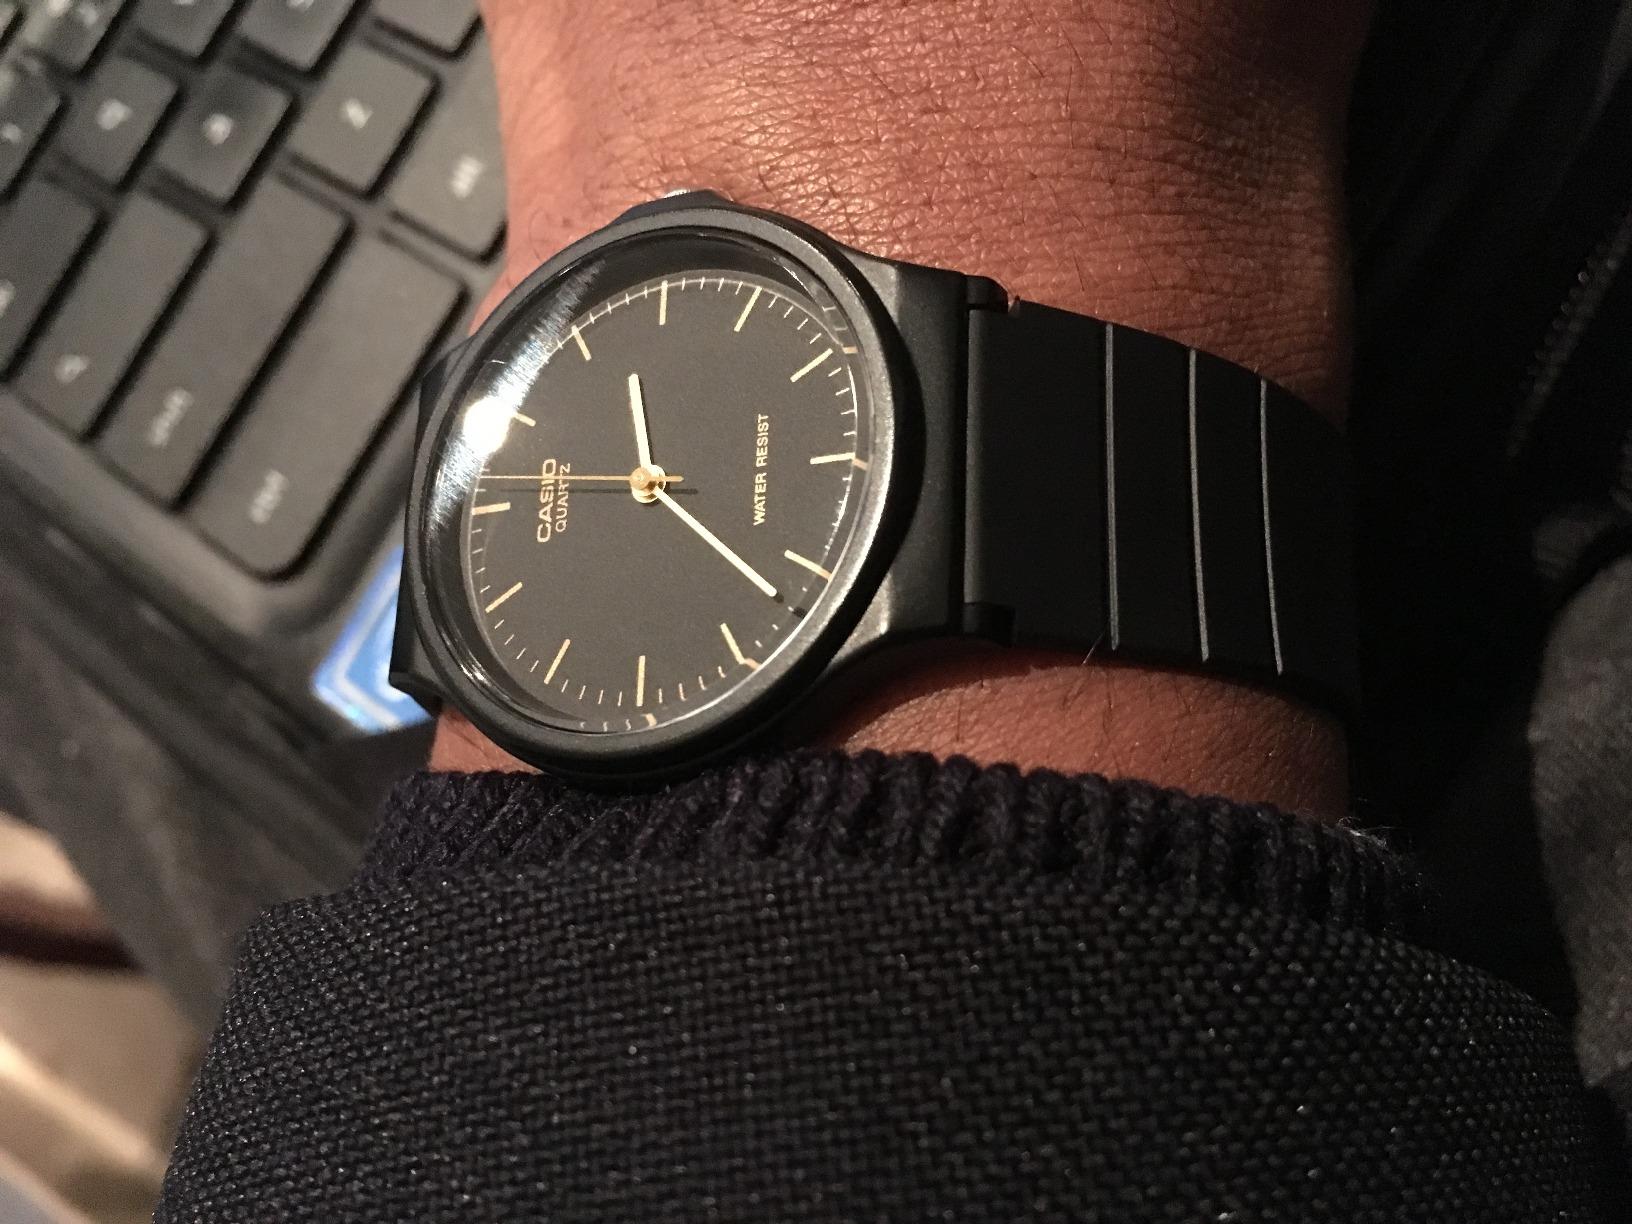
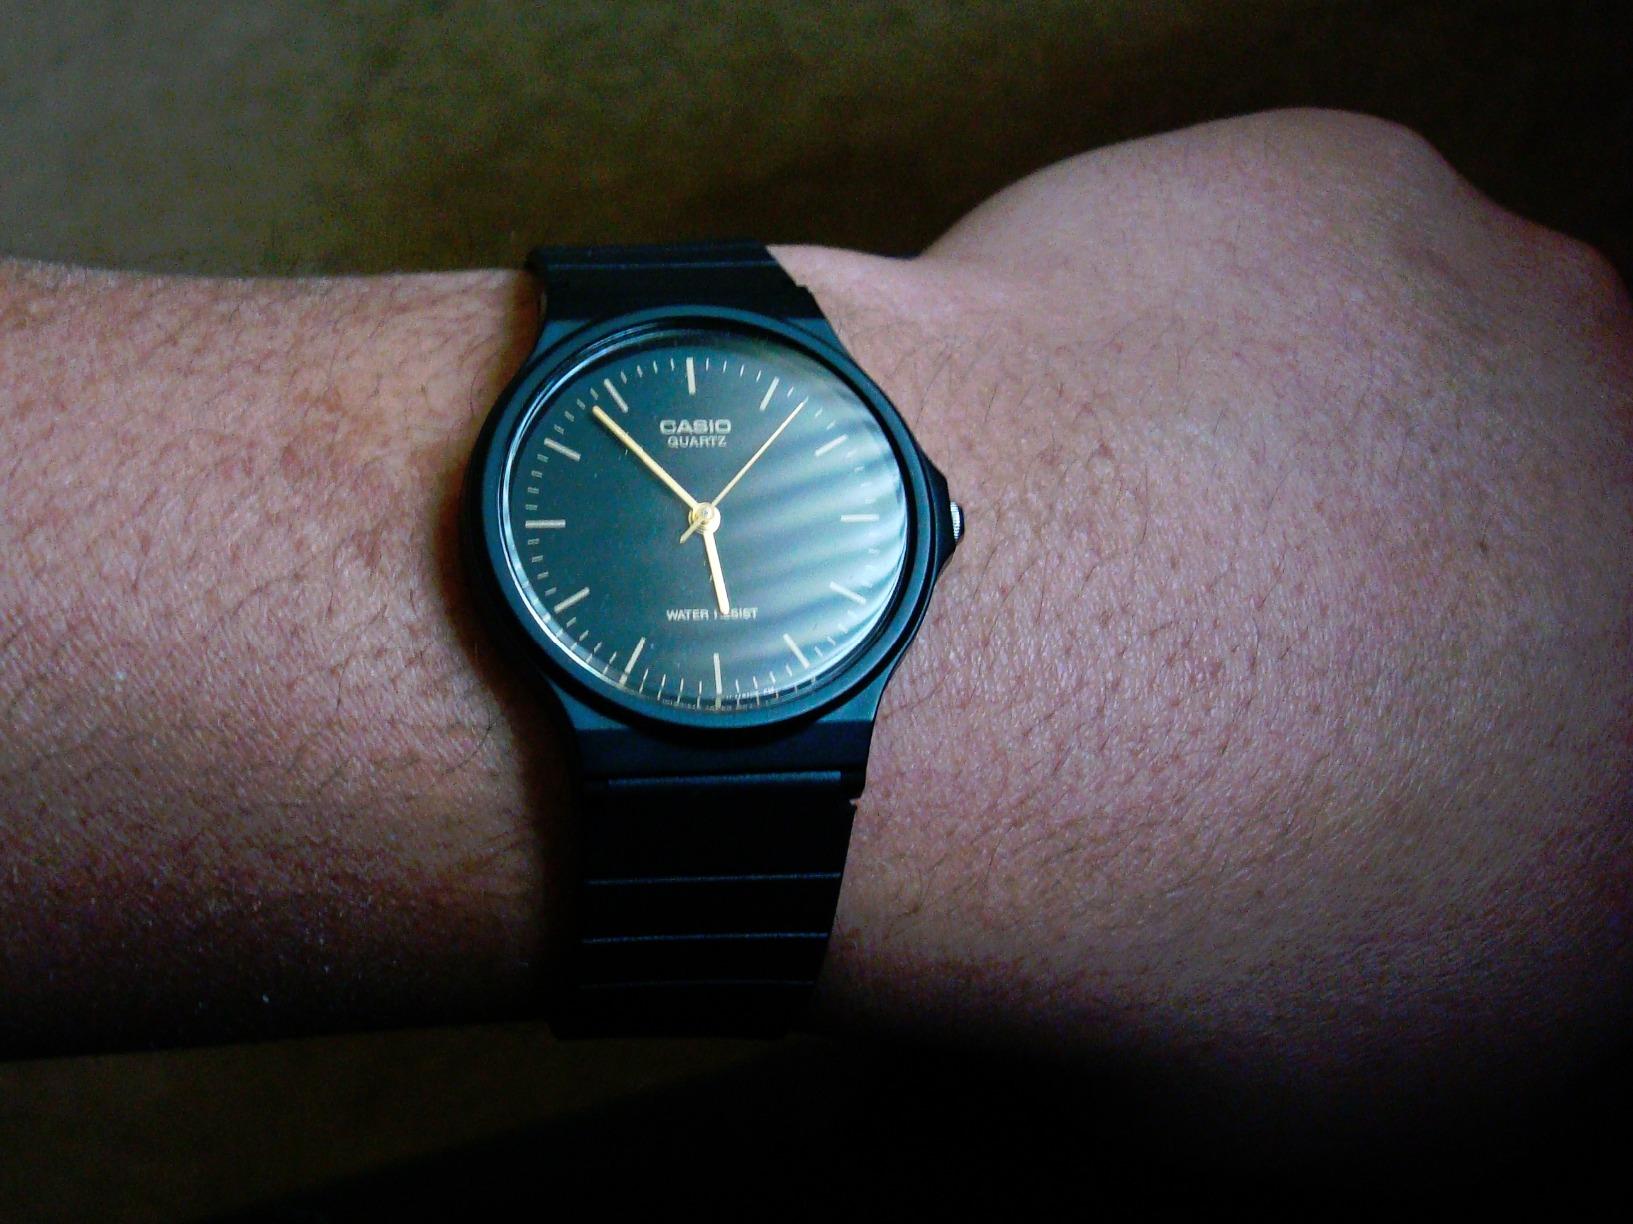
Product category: accessories_watch
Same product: yes